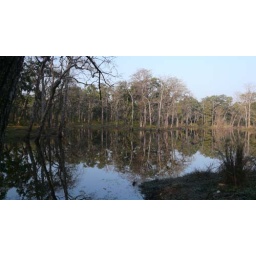
Chitwan National Park, trek in forest w lake reflexions